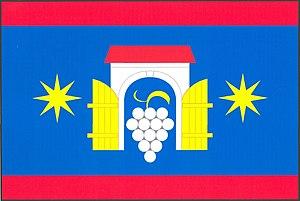
Nekvasovy est une commune du district de Plzeň-Sud, dans la région de Plzeň, en République tchèque. Sa population s'élevait à 178 habitants en 2018.